Answer in natural language. How many Chairs are visible in the scene? Choose between the following options: 5, 4, 3, 7 or 6
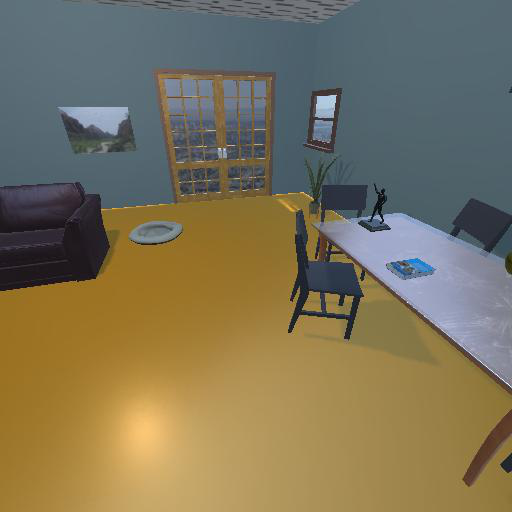
<answer>4</answer>